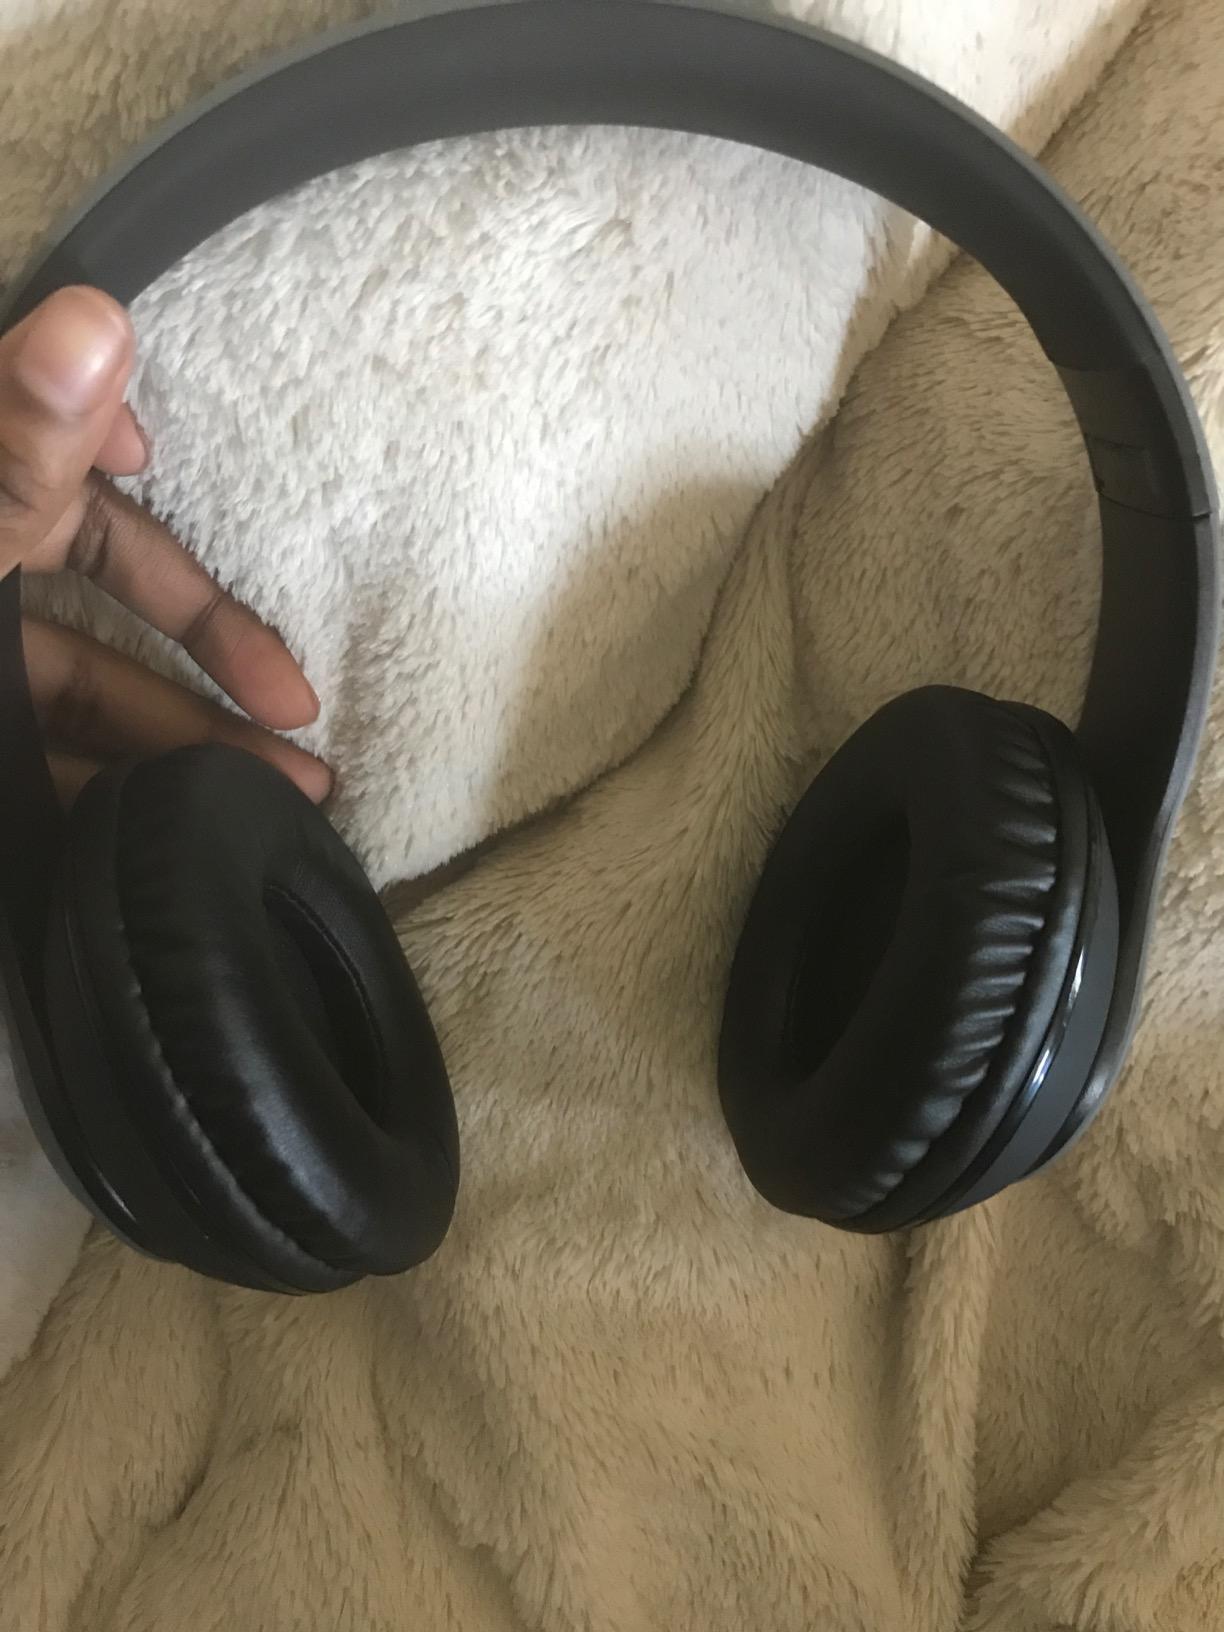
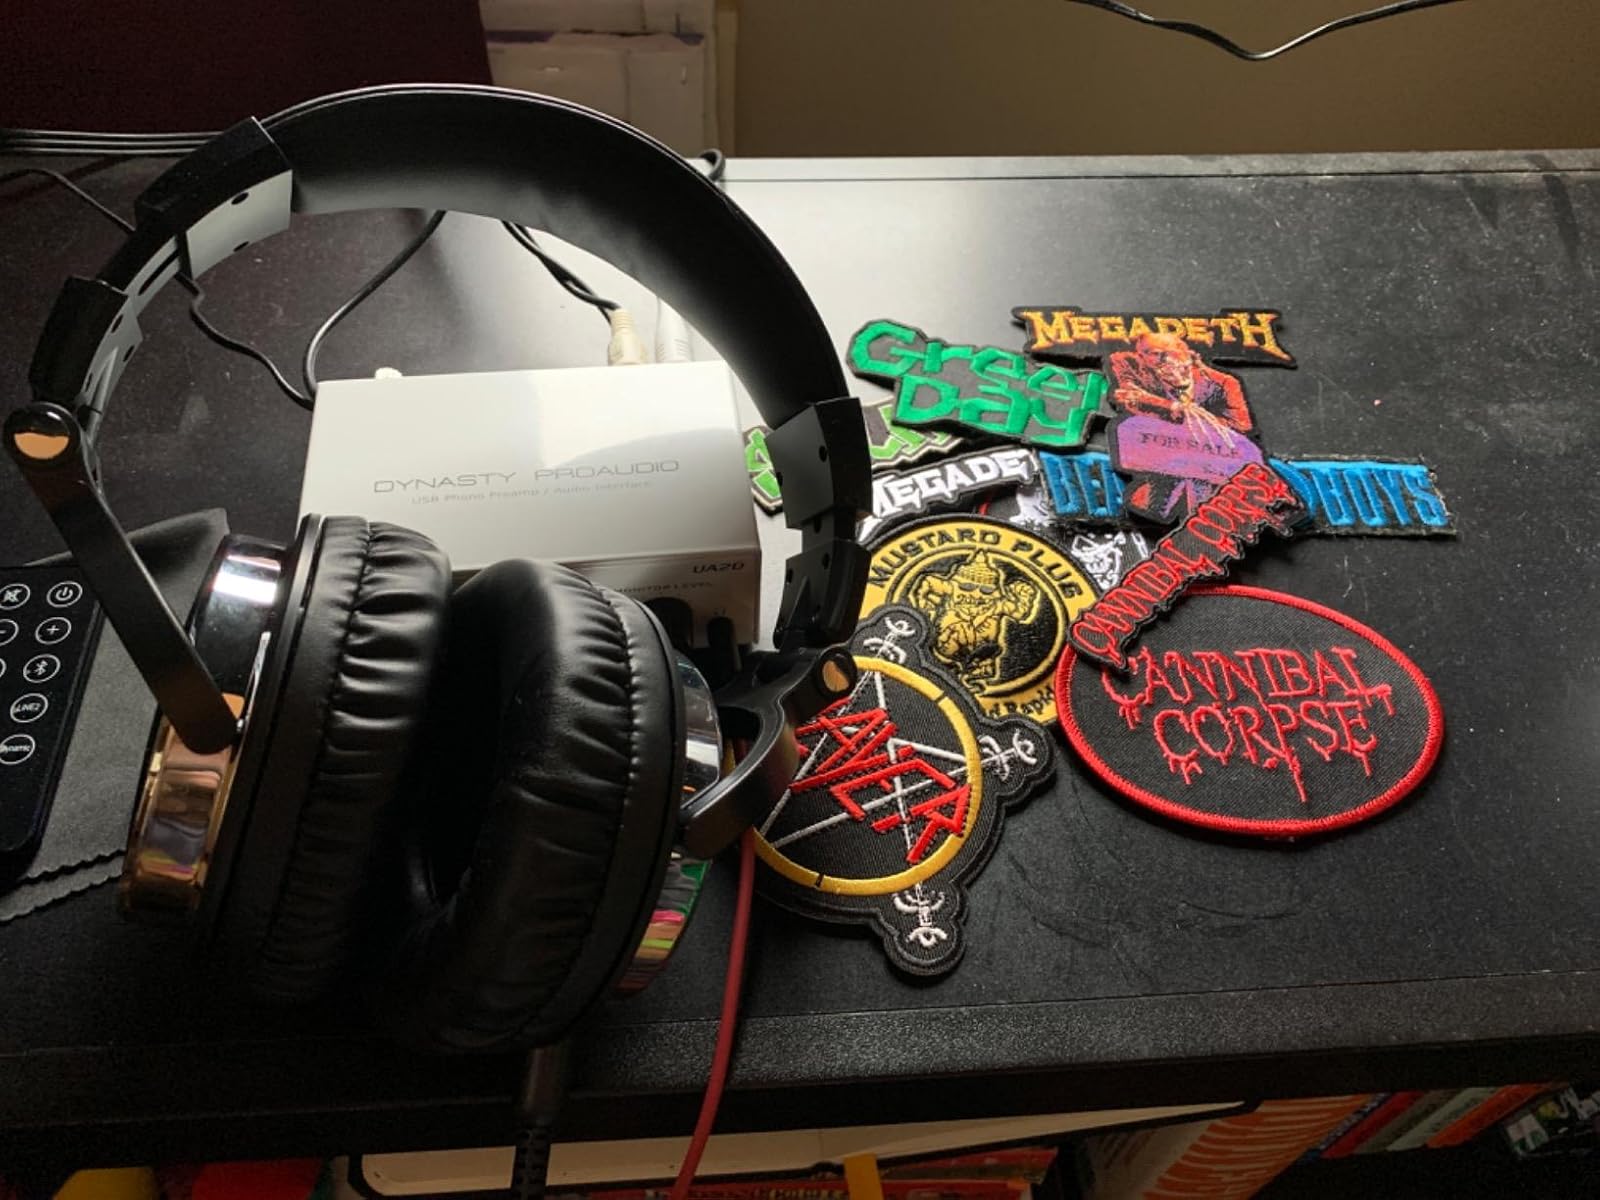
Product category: headphones
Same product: no